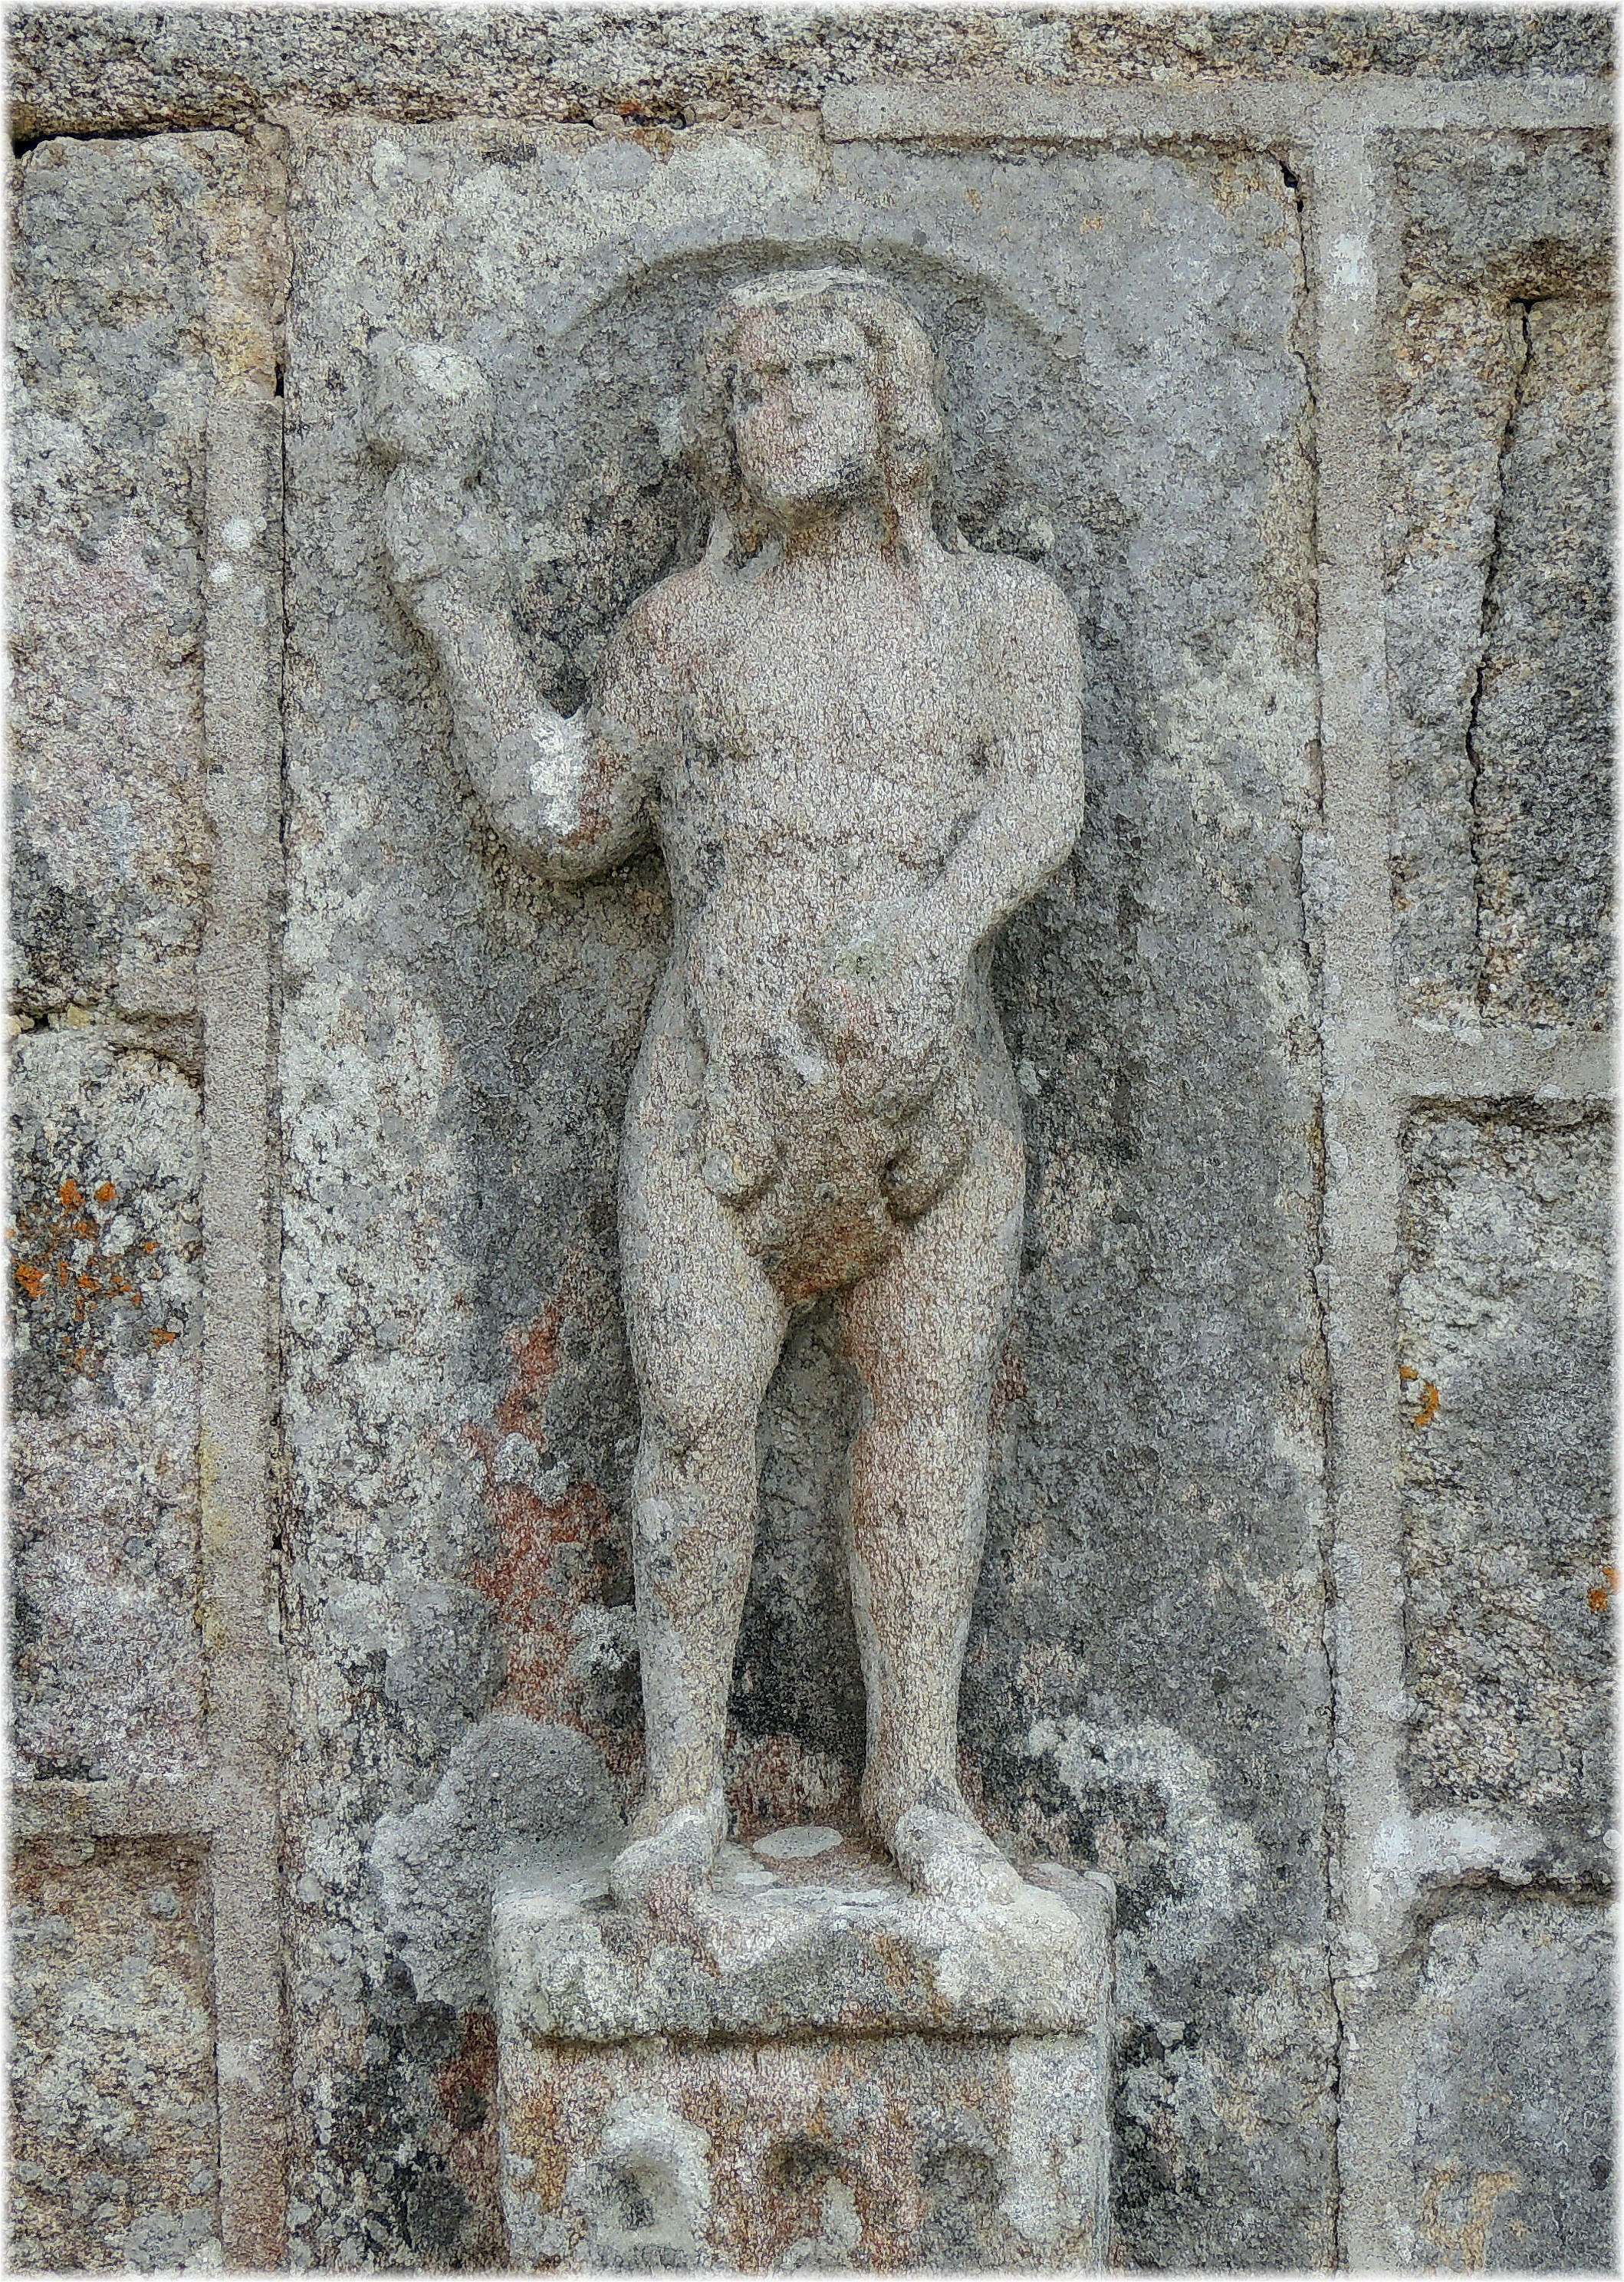
rock, wall, monument, europe, statue, sculpture, art, spain, espagne, temple, europa, iglesia, galicia, piedra, history, espanha, carving, pedra, relief, espana, galiza, igrexa, corunna, galice, iglesias, igrexas, lacoruna, stele, acoru a, coru a, provinciacoru a, stone carving, ancient history